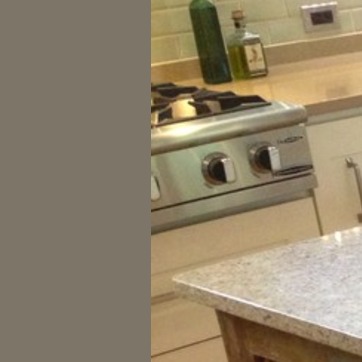
Material: metal